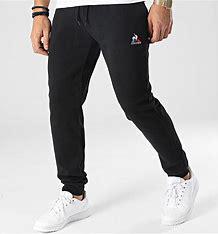
Brand: Le
Model: Coq Sportif 100